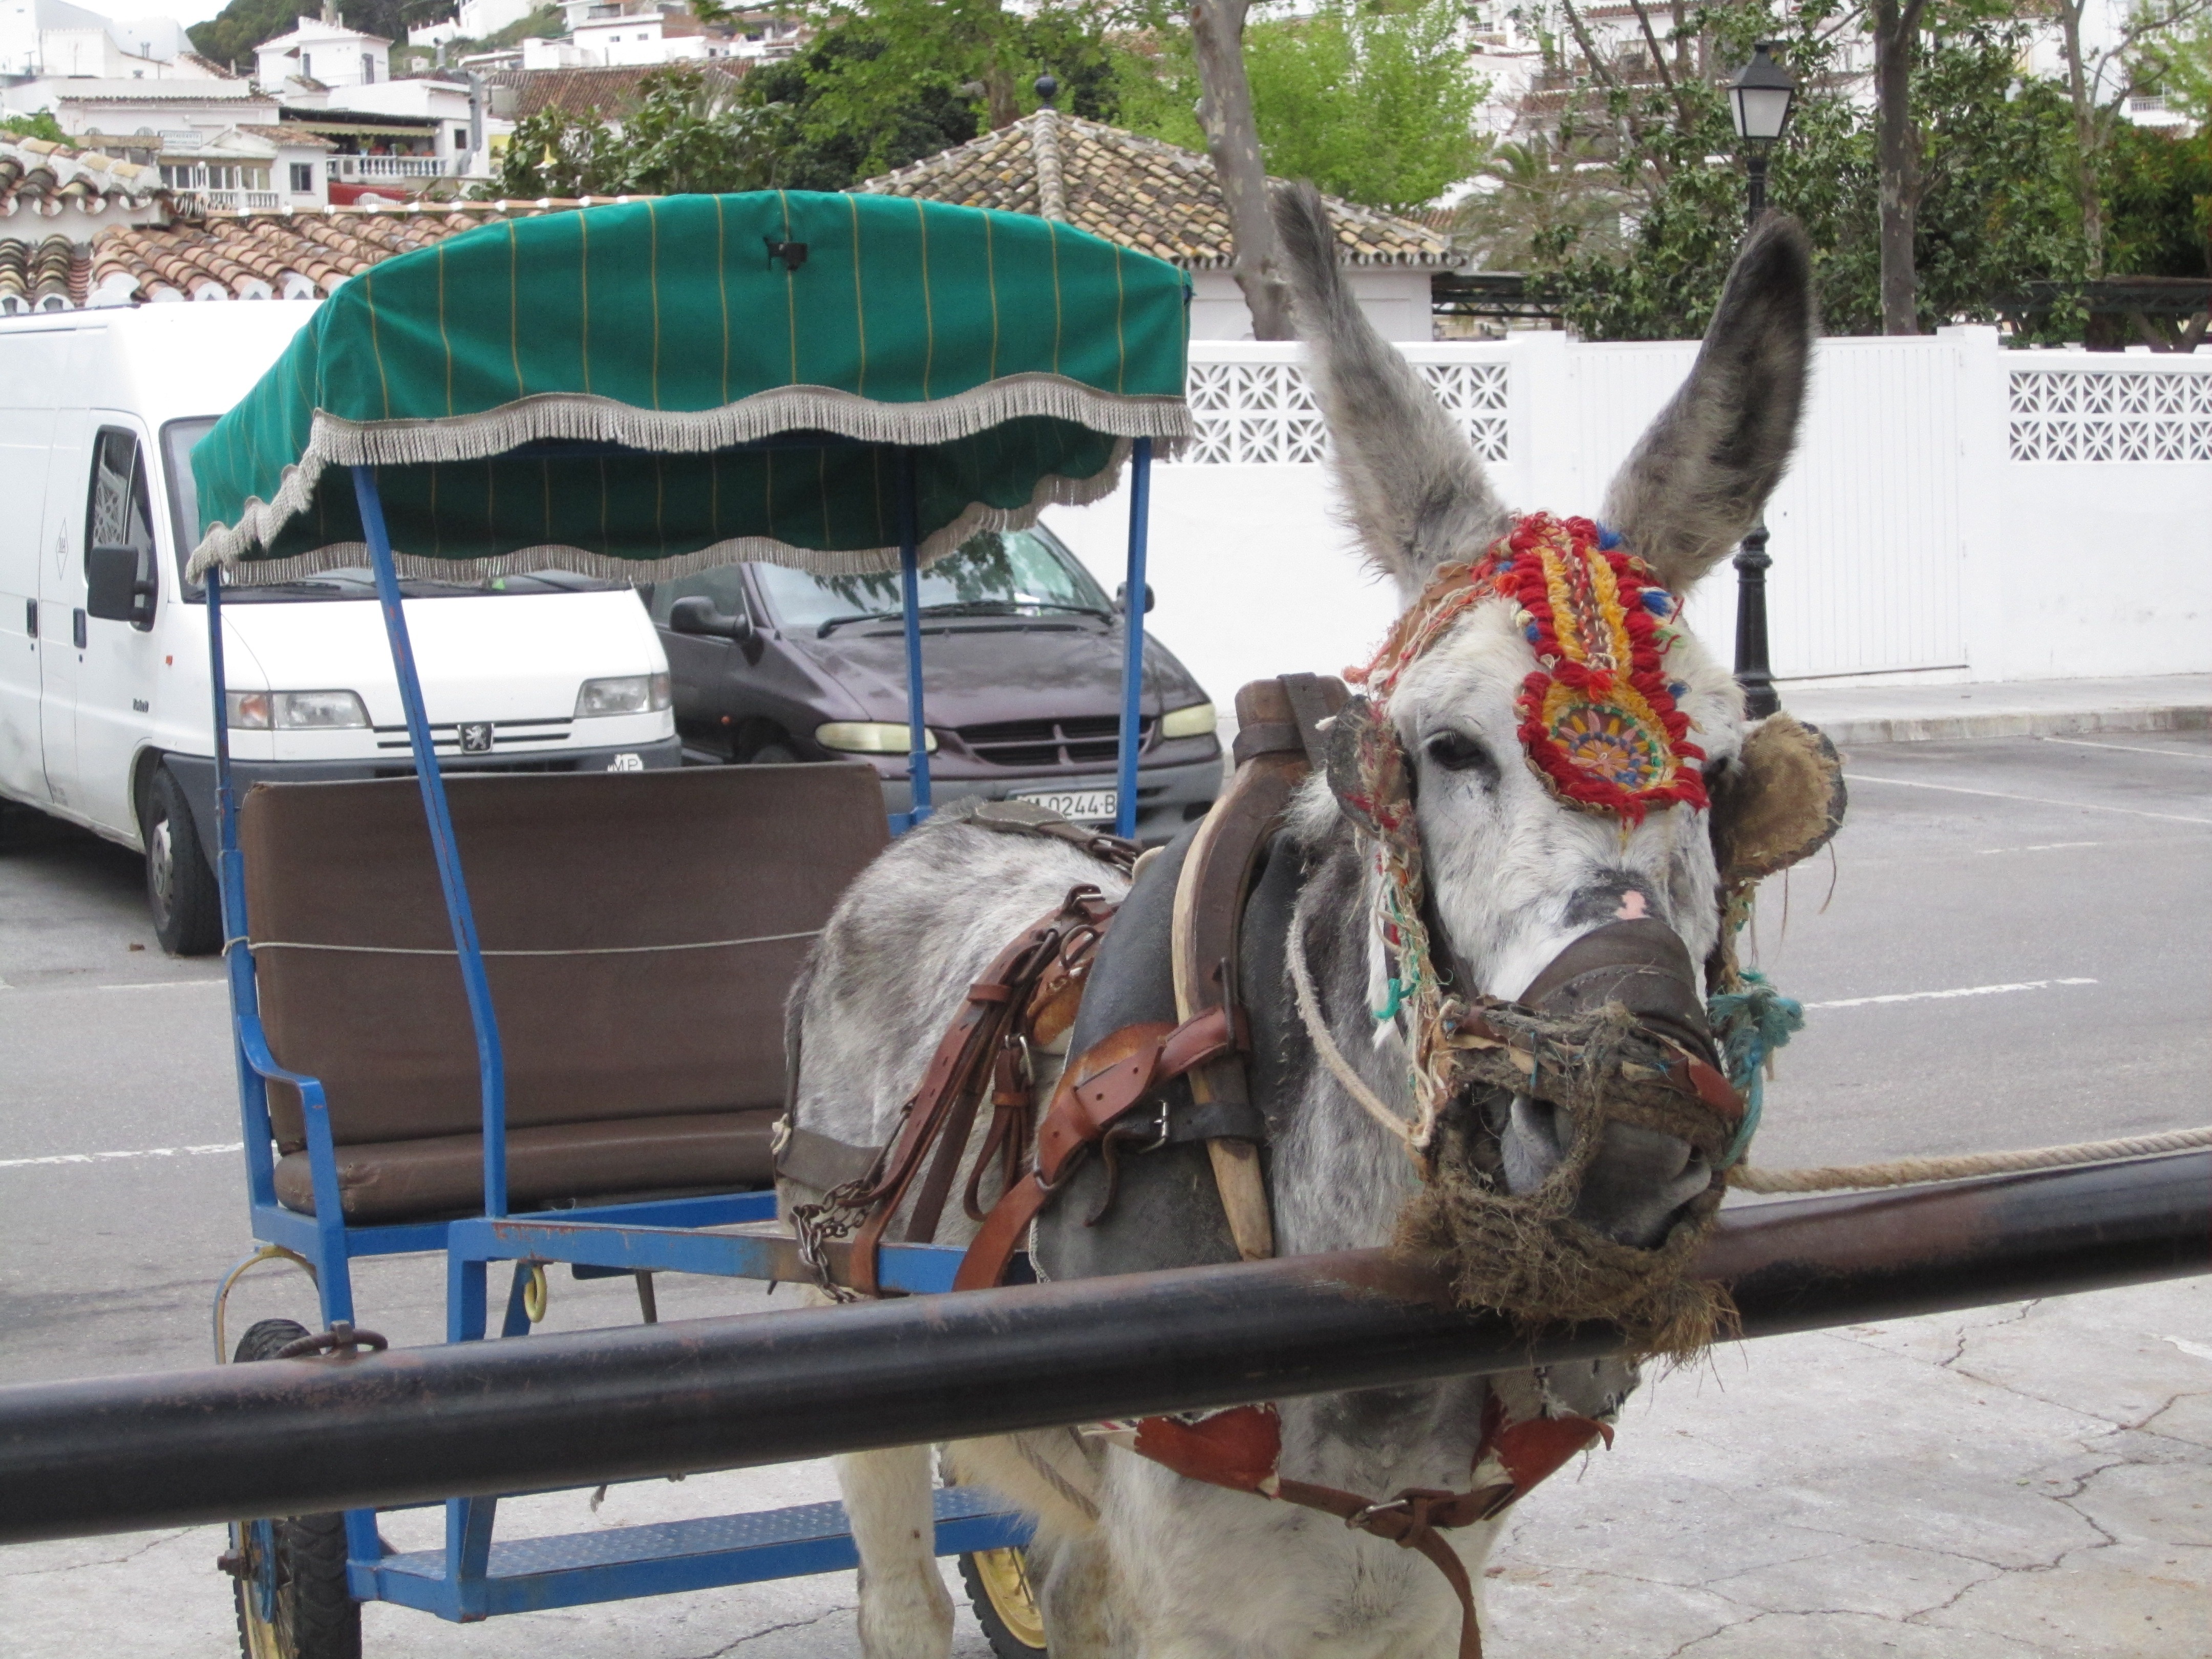
cart, taxi, vehicle, donkey, spain, andalusia, mijas, pack animal